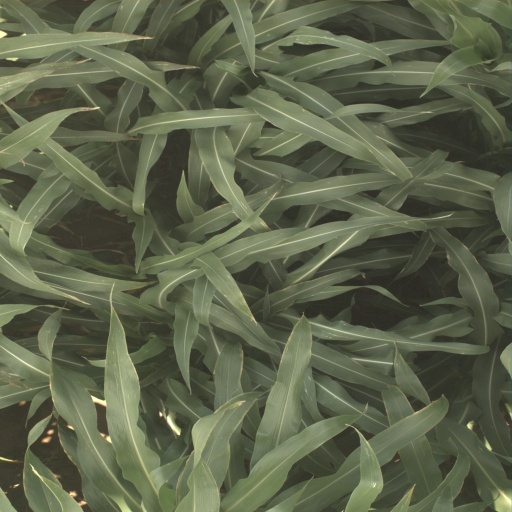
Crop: sorghum